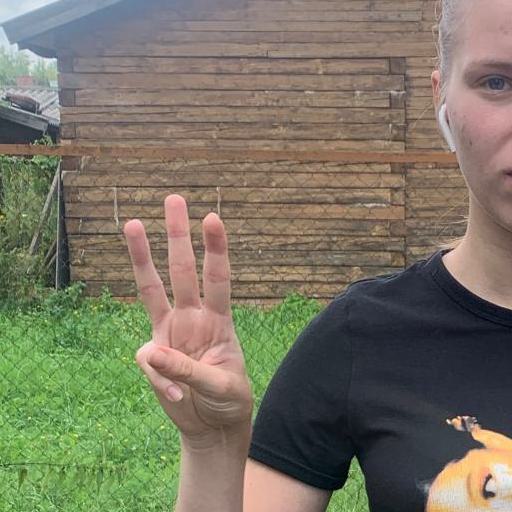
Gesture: three